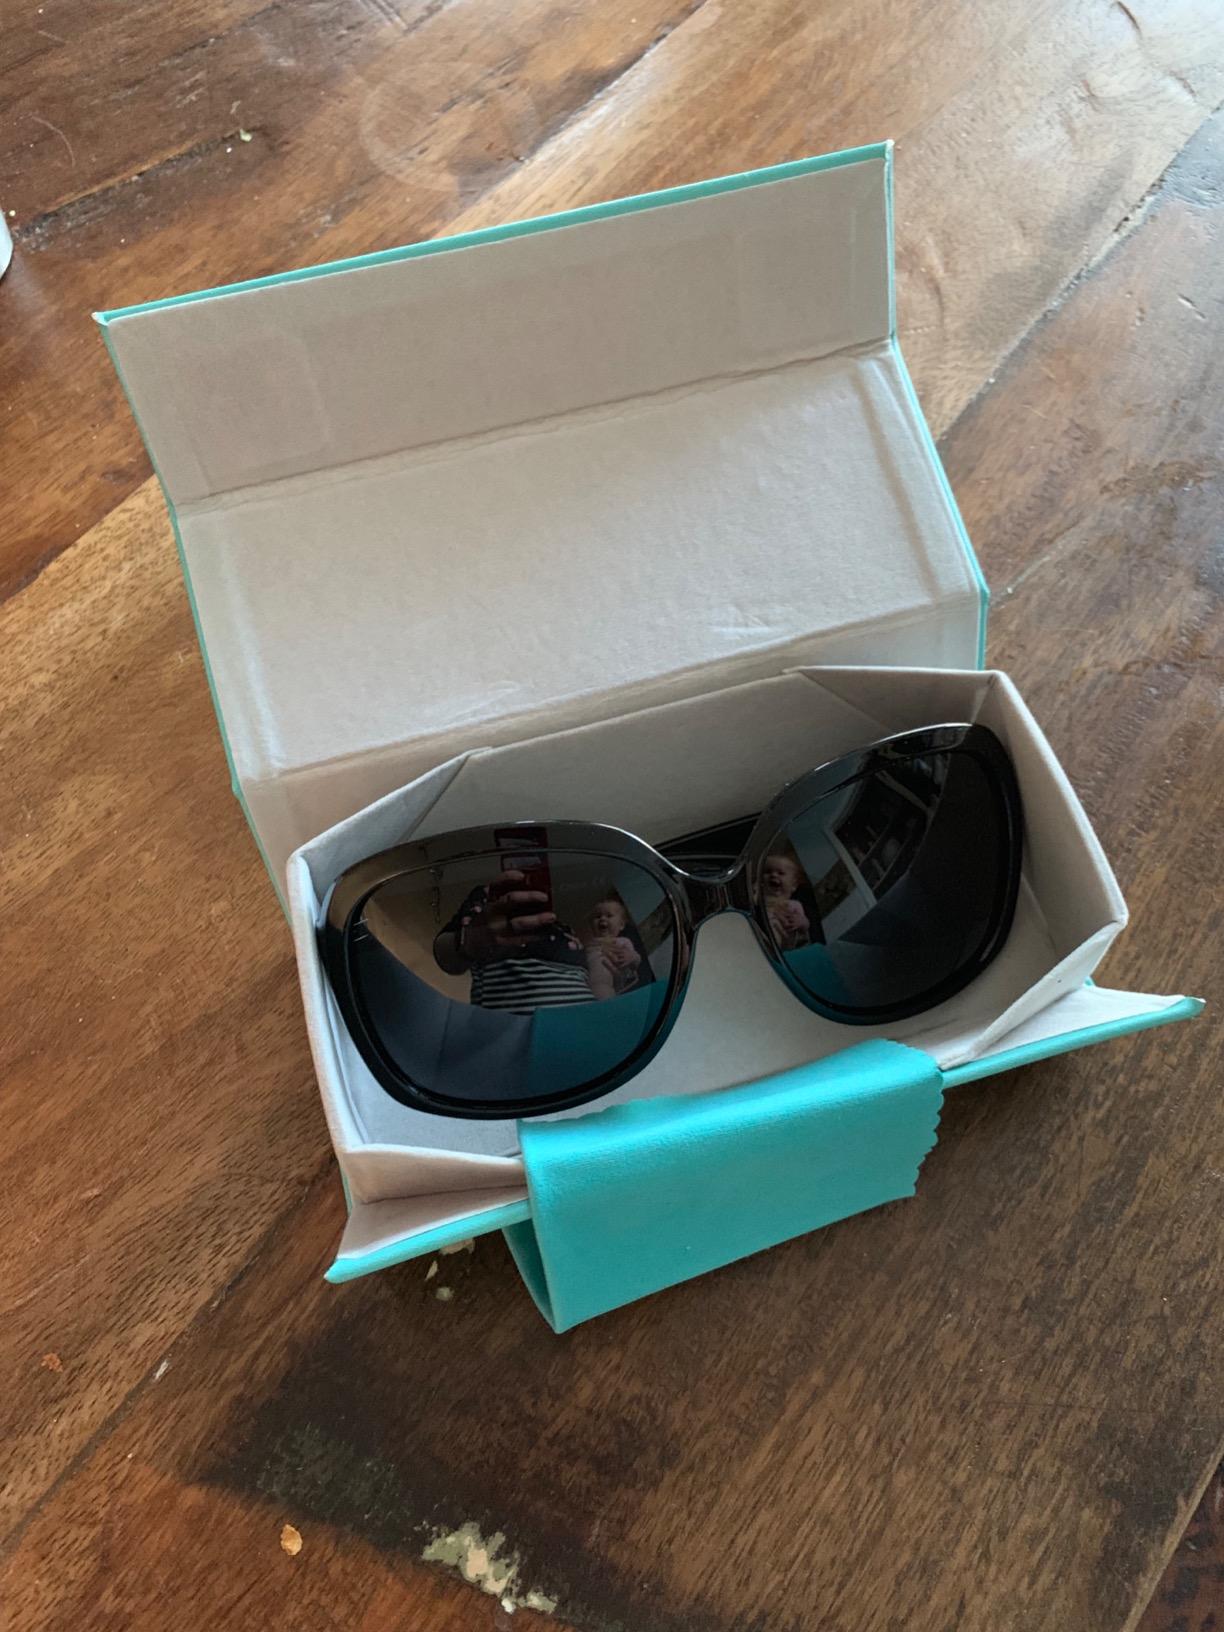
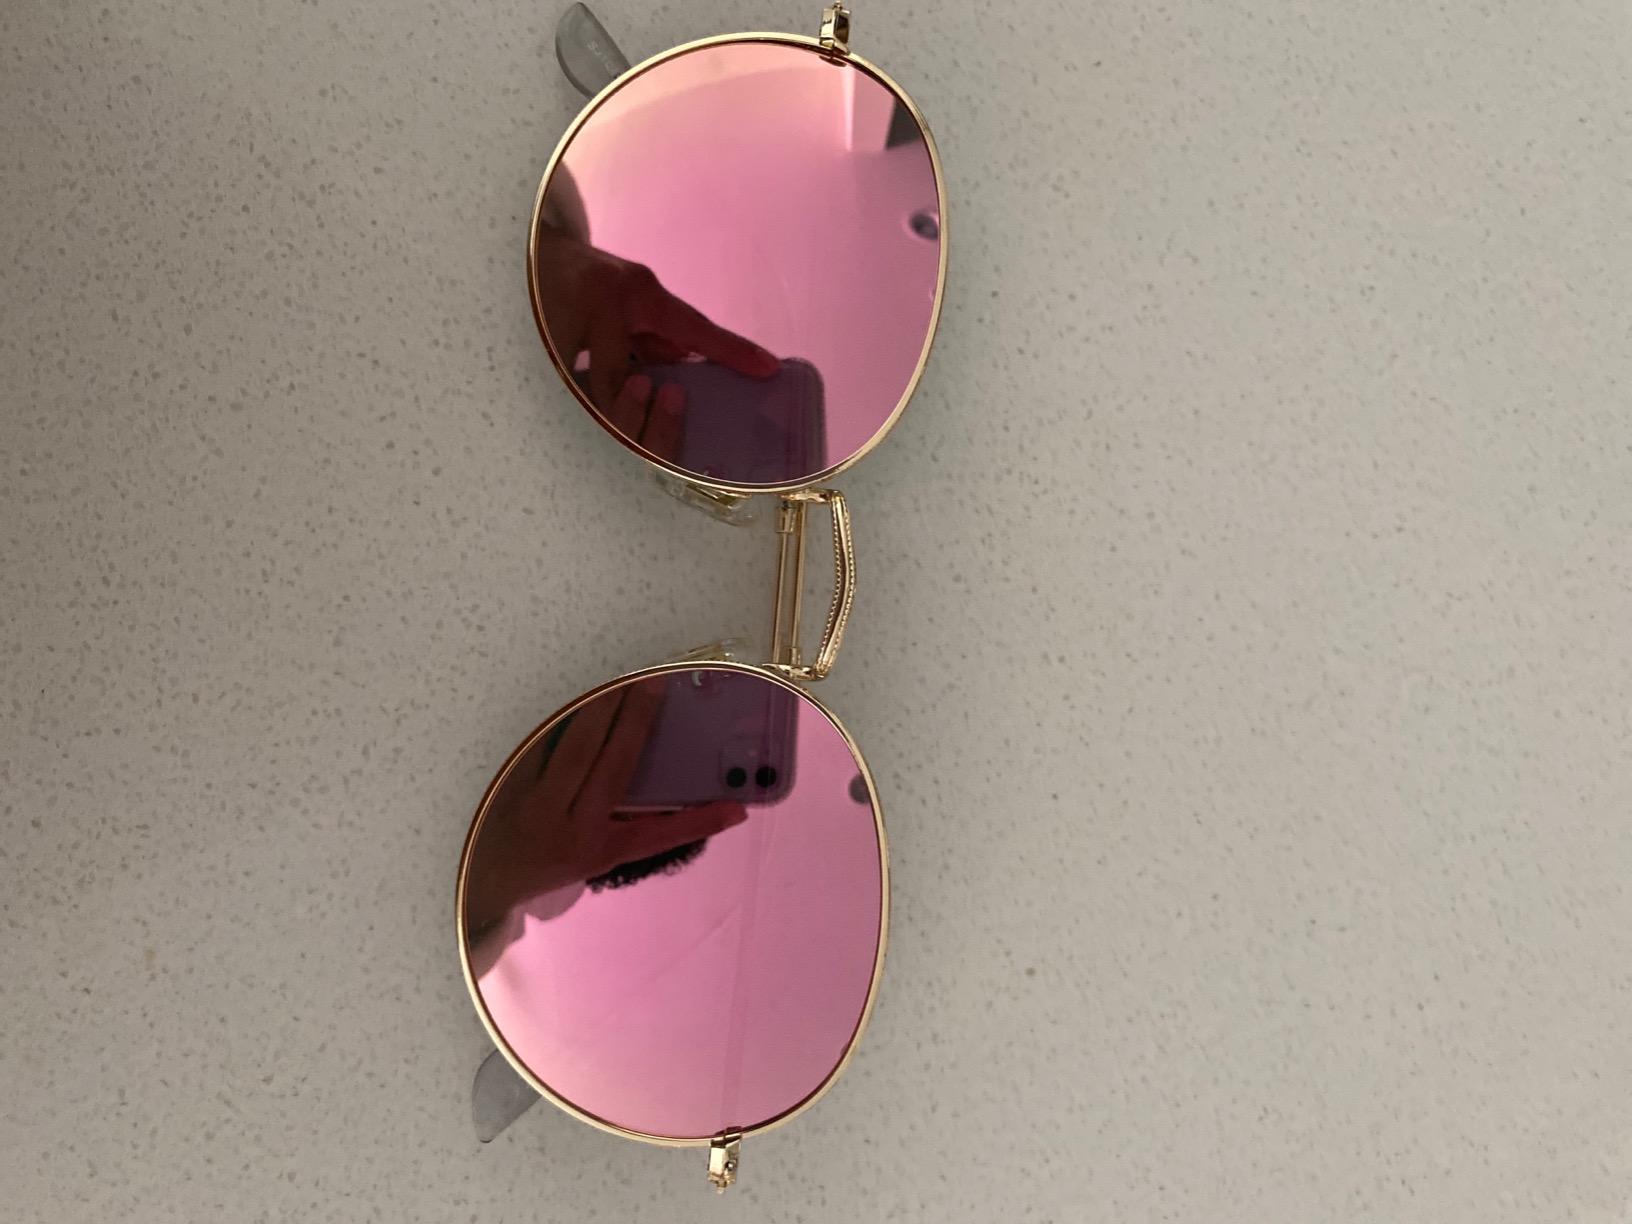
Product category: accessories_sunglasses
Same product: no